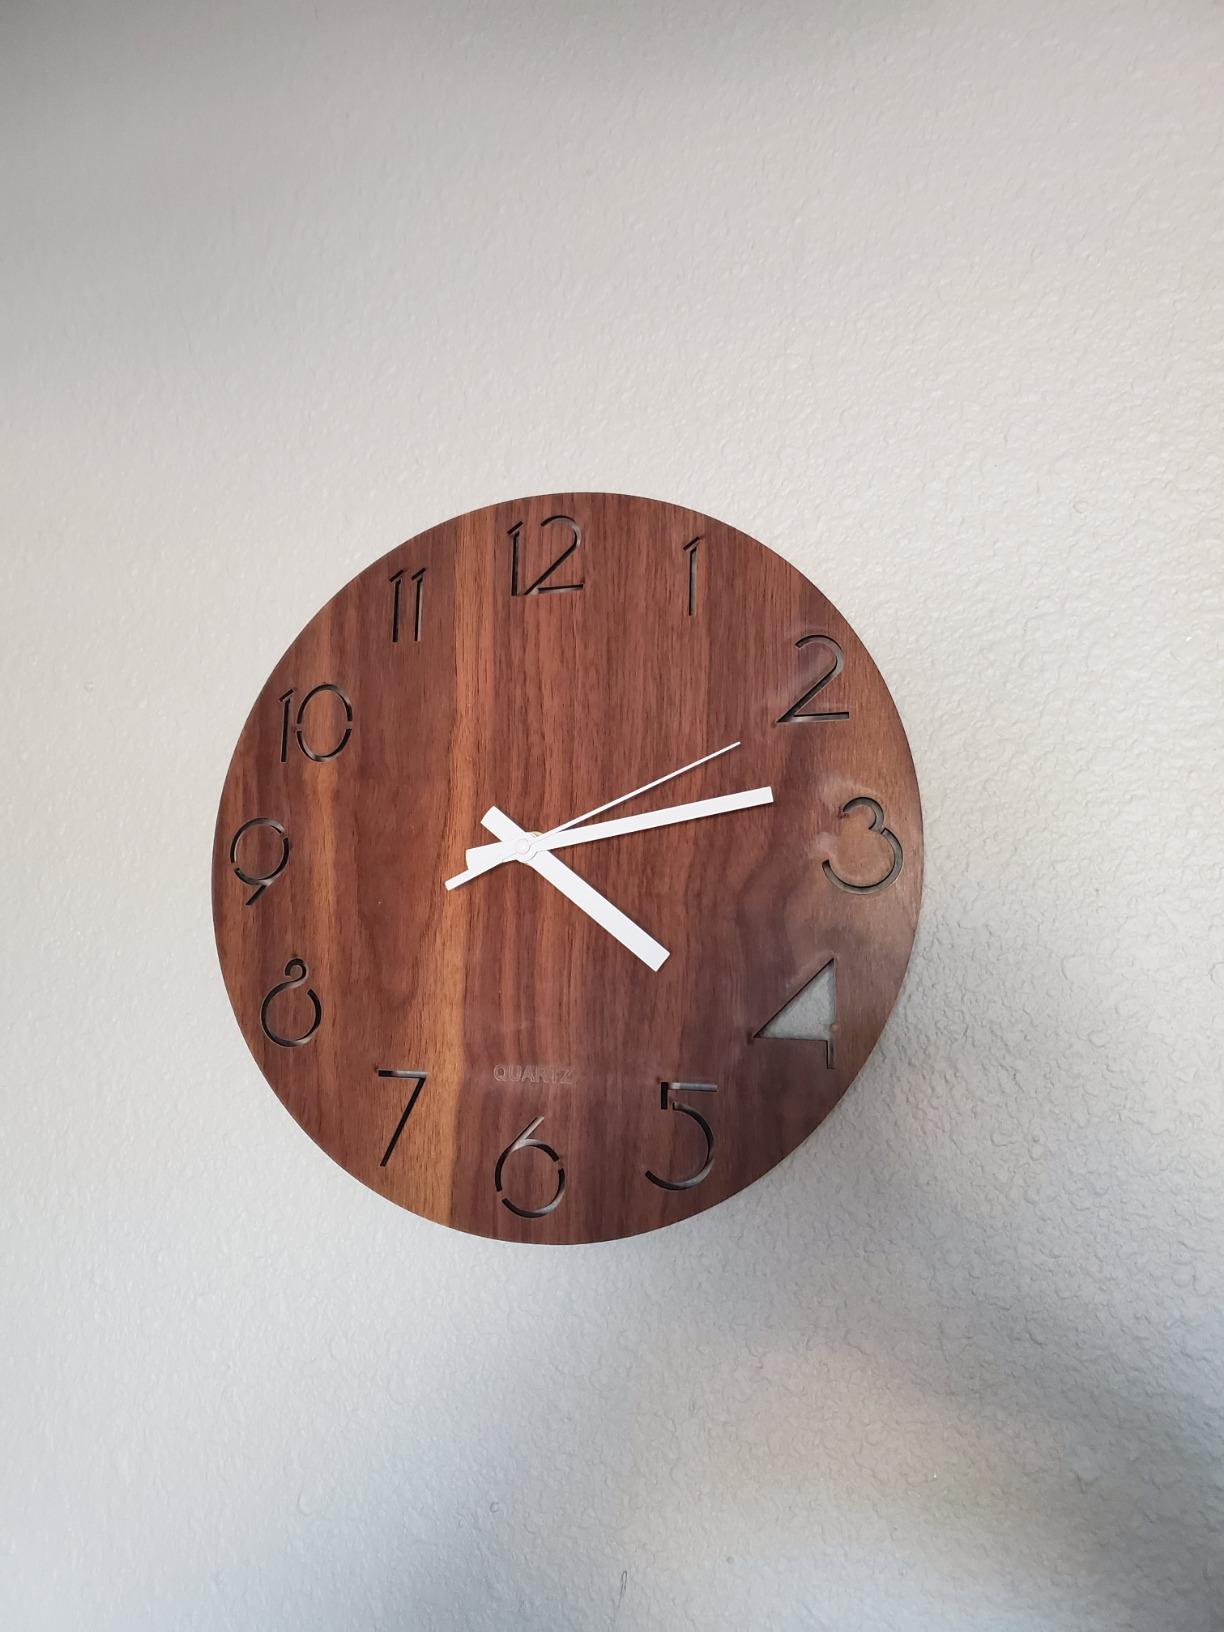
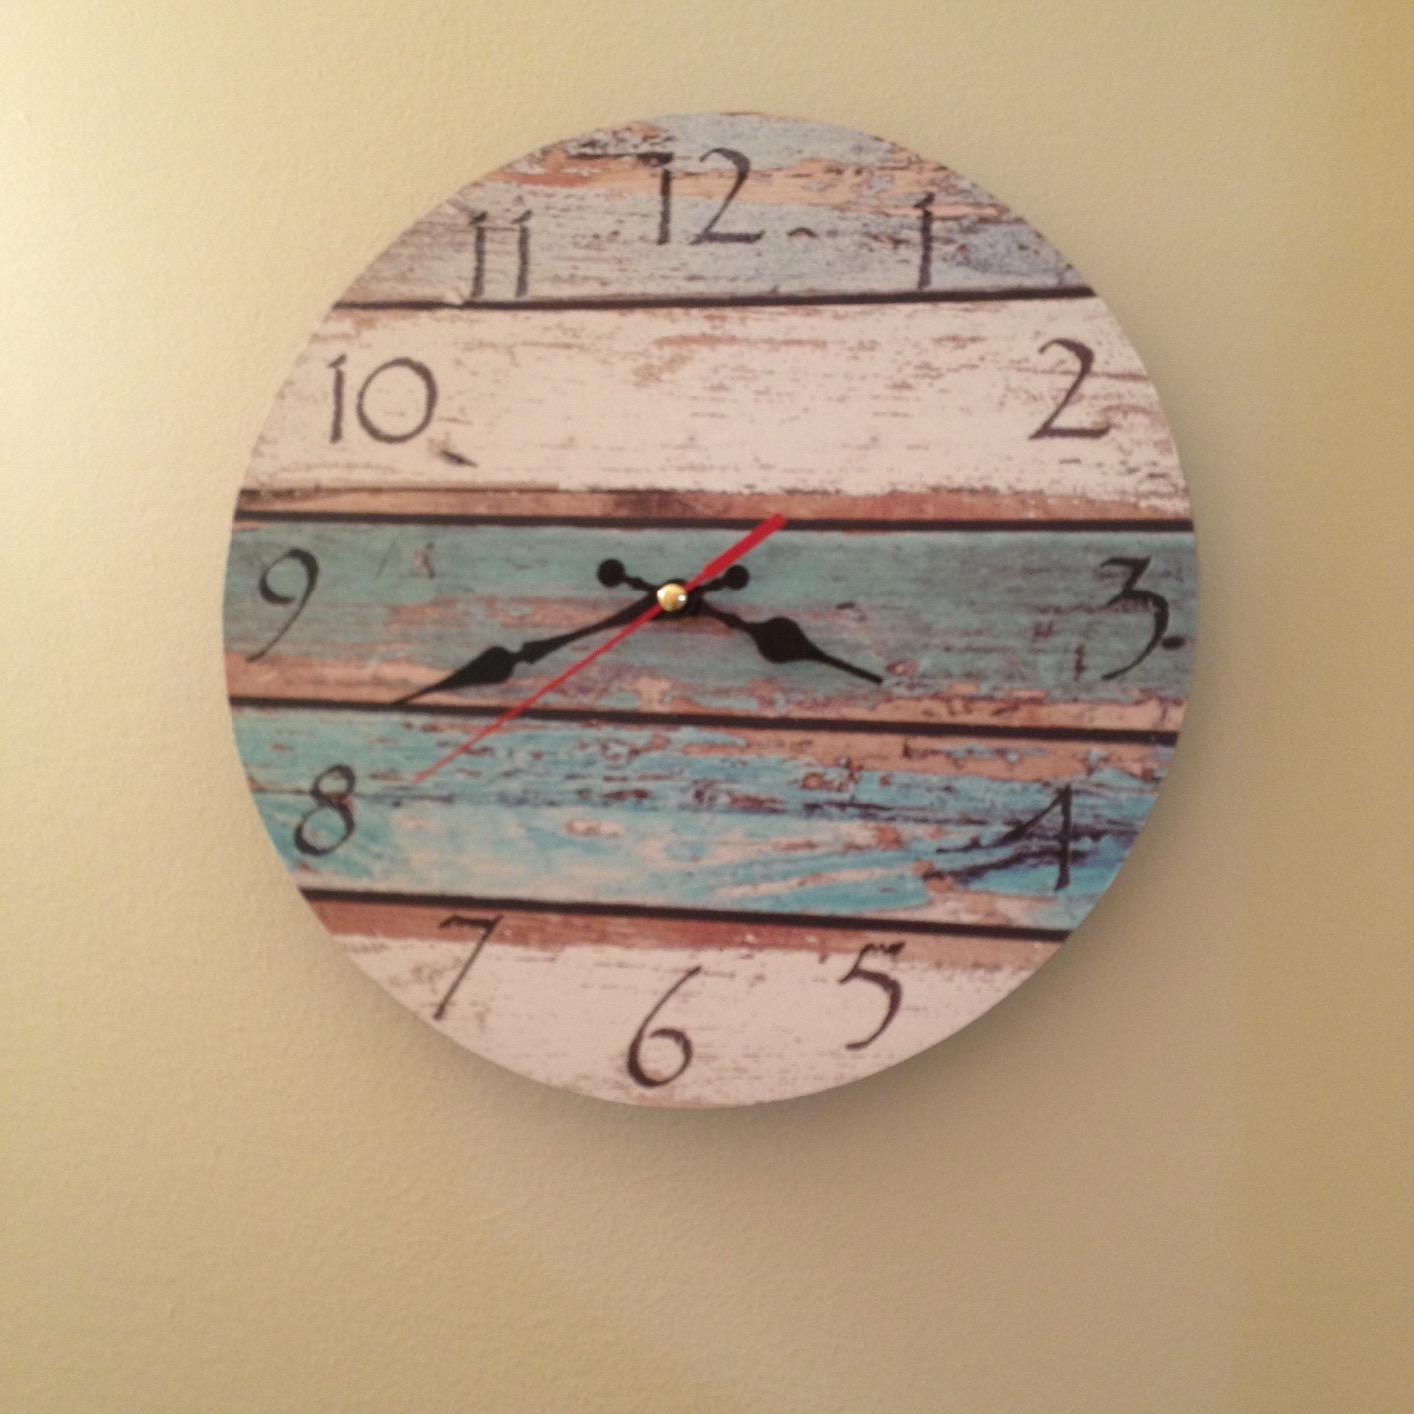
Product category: clock
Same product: no